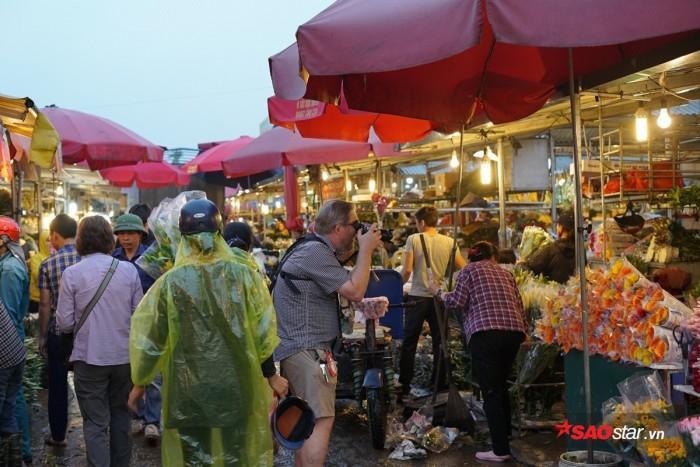
phía bên trong khu chợ có sự xuất hiện của nhiều người